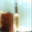
Label: rocket